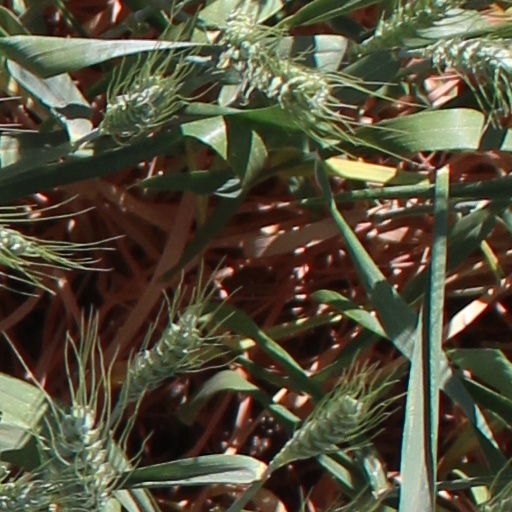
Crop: wheat